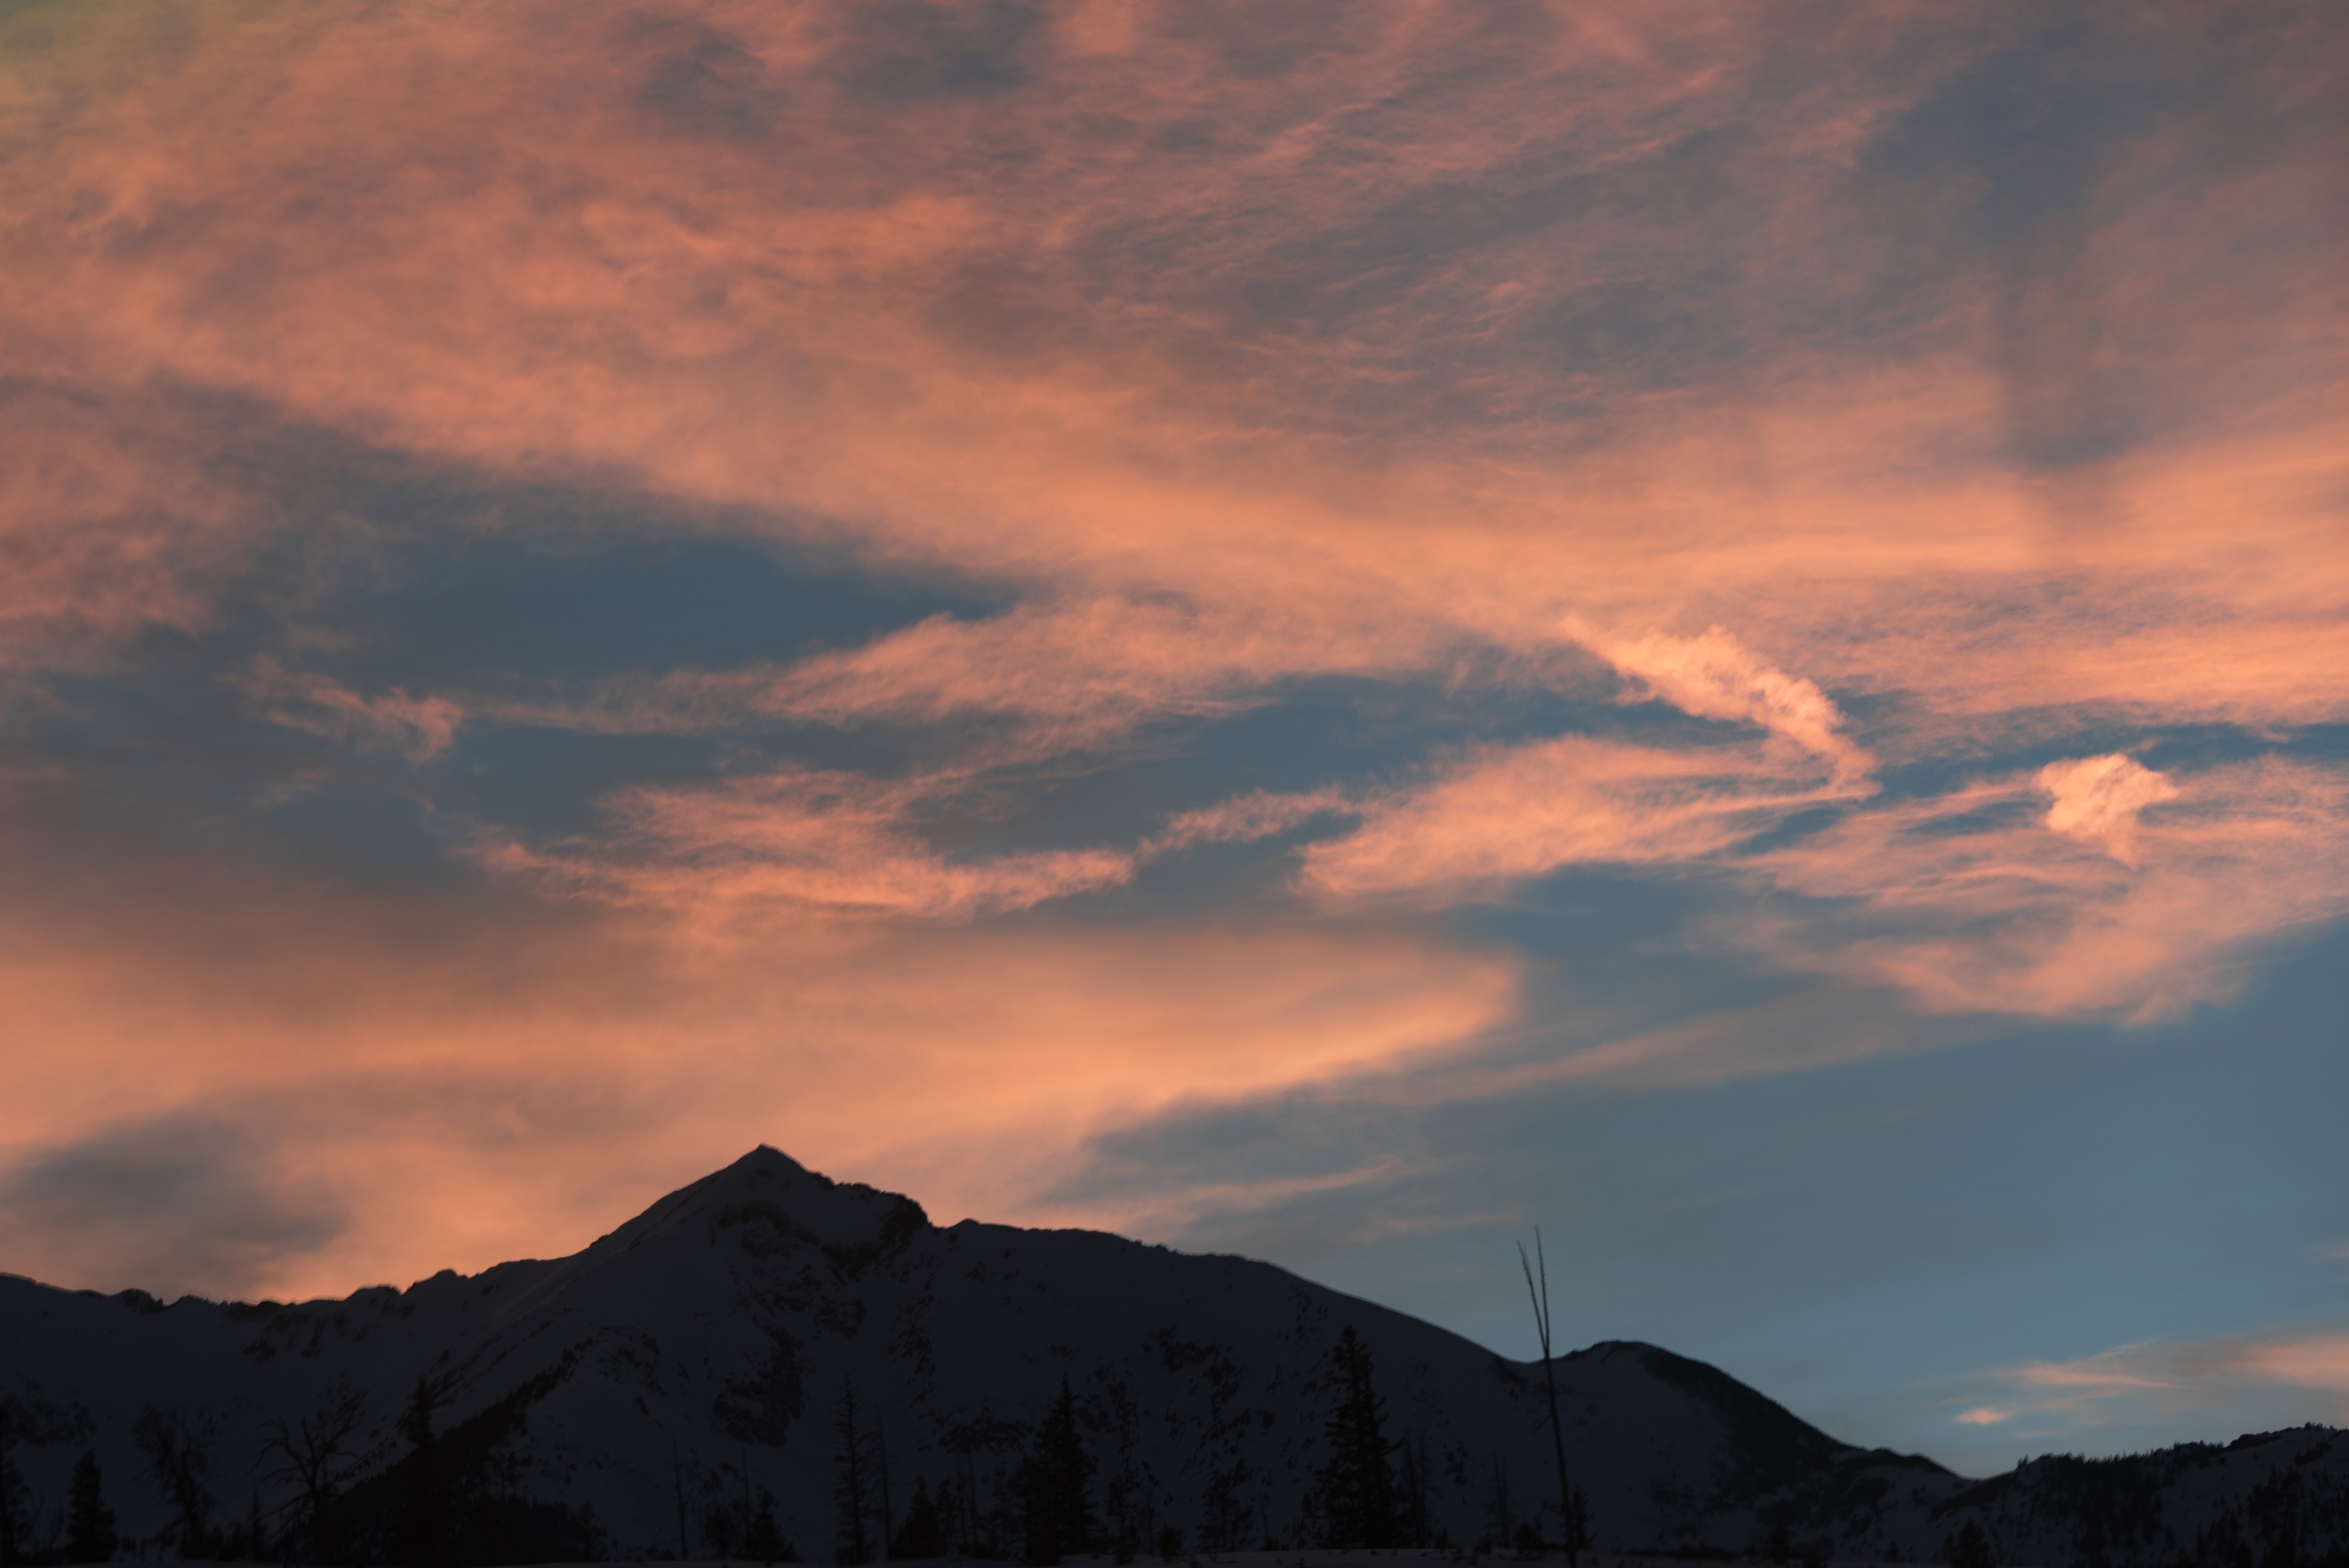
horizon, mountain, cloud, sky, sun, sunrise, sunset, sunlight, morning, hill, dawn, atmosphere, mountain range, dusk, evening, afterglow, meteorological phenomenon, atmospheric phenomenon, mountainous landforms, red sky at morning